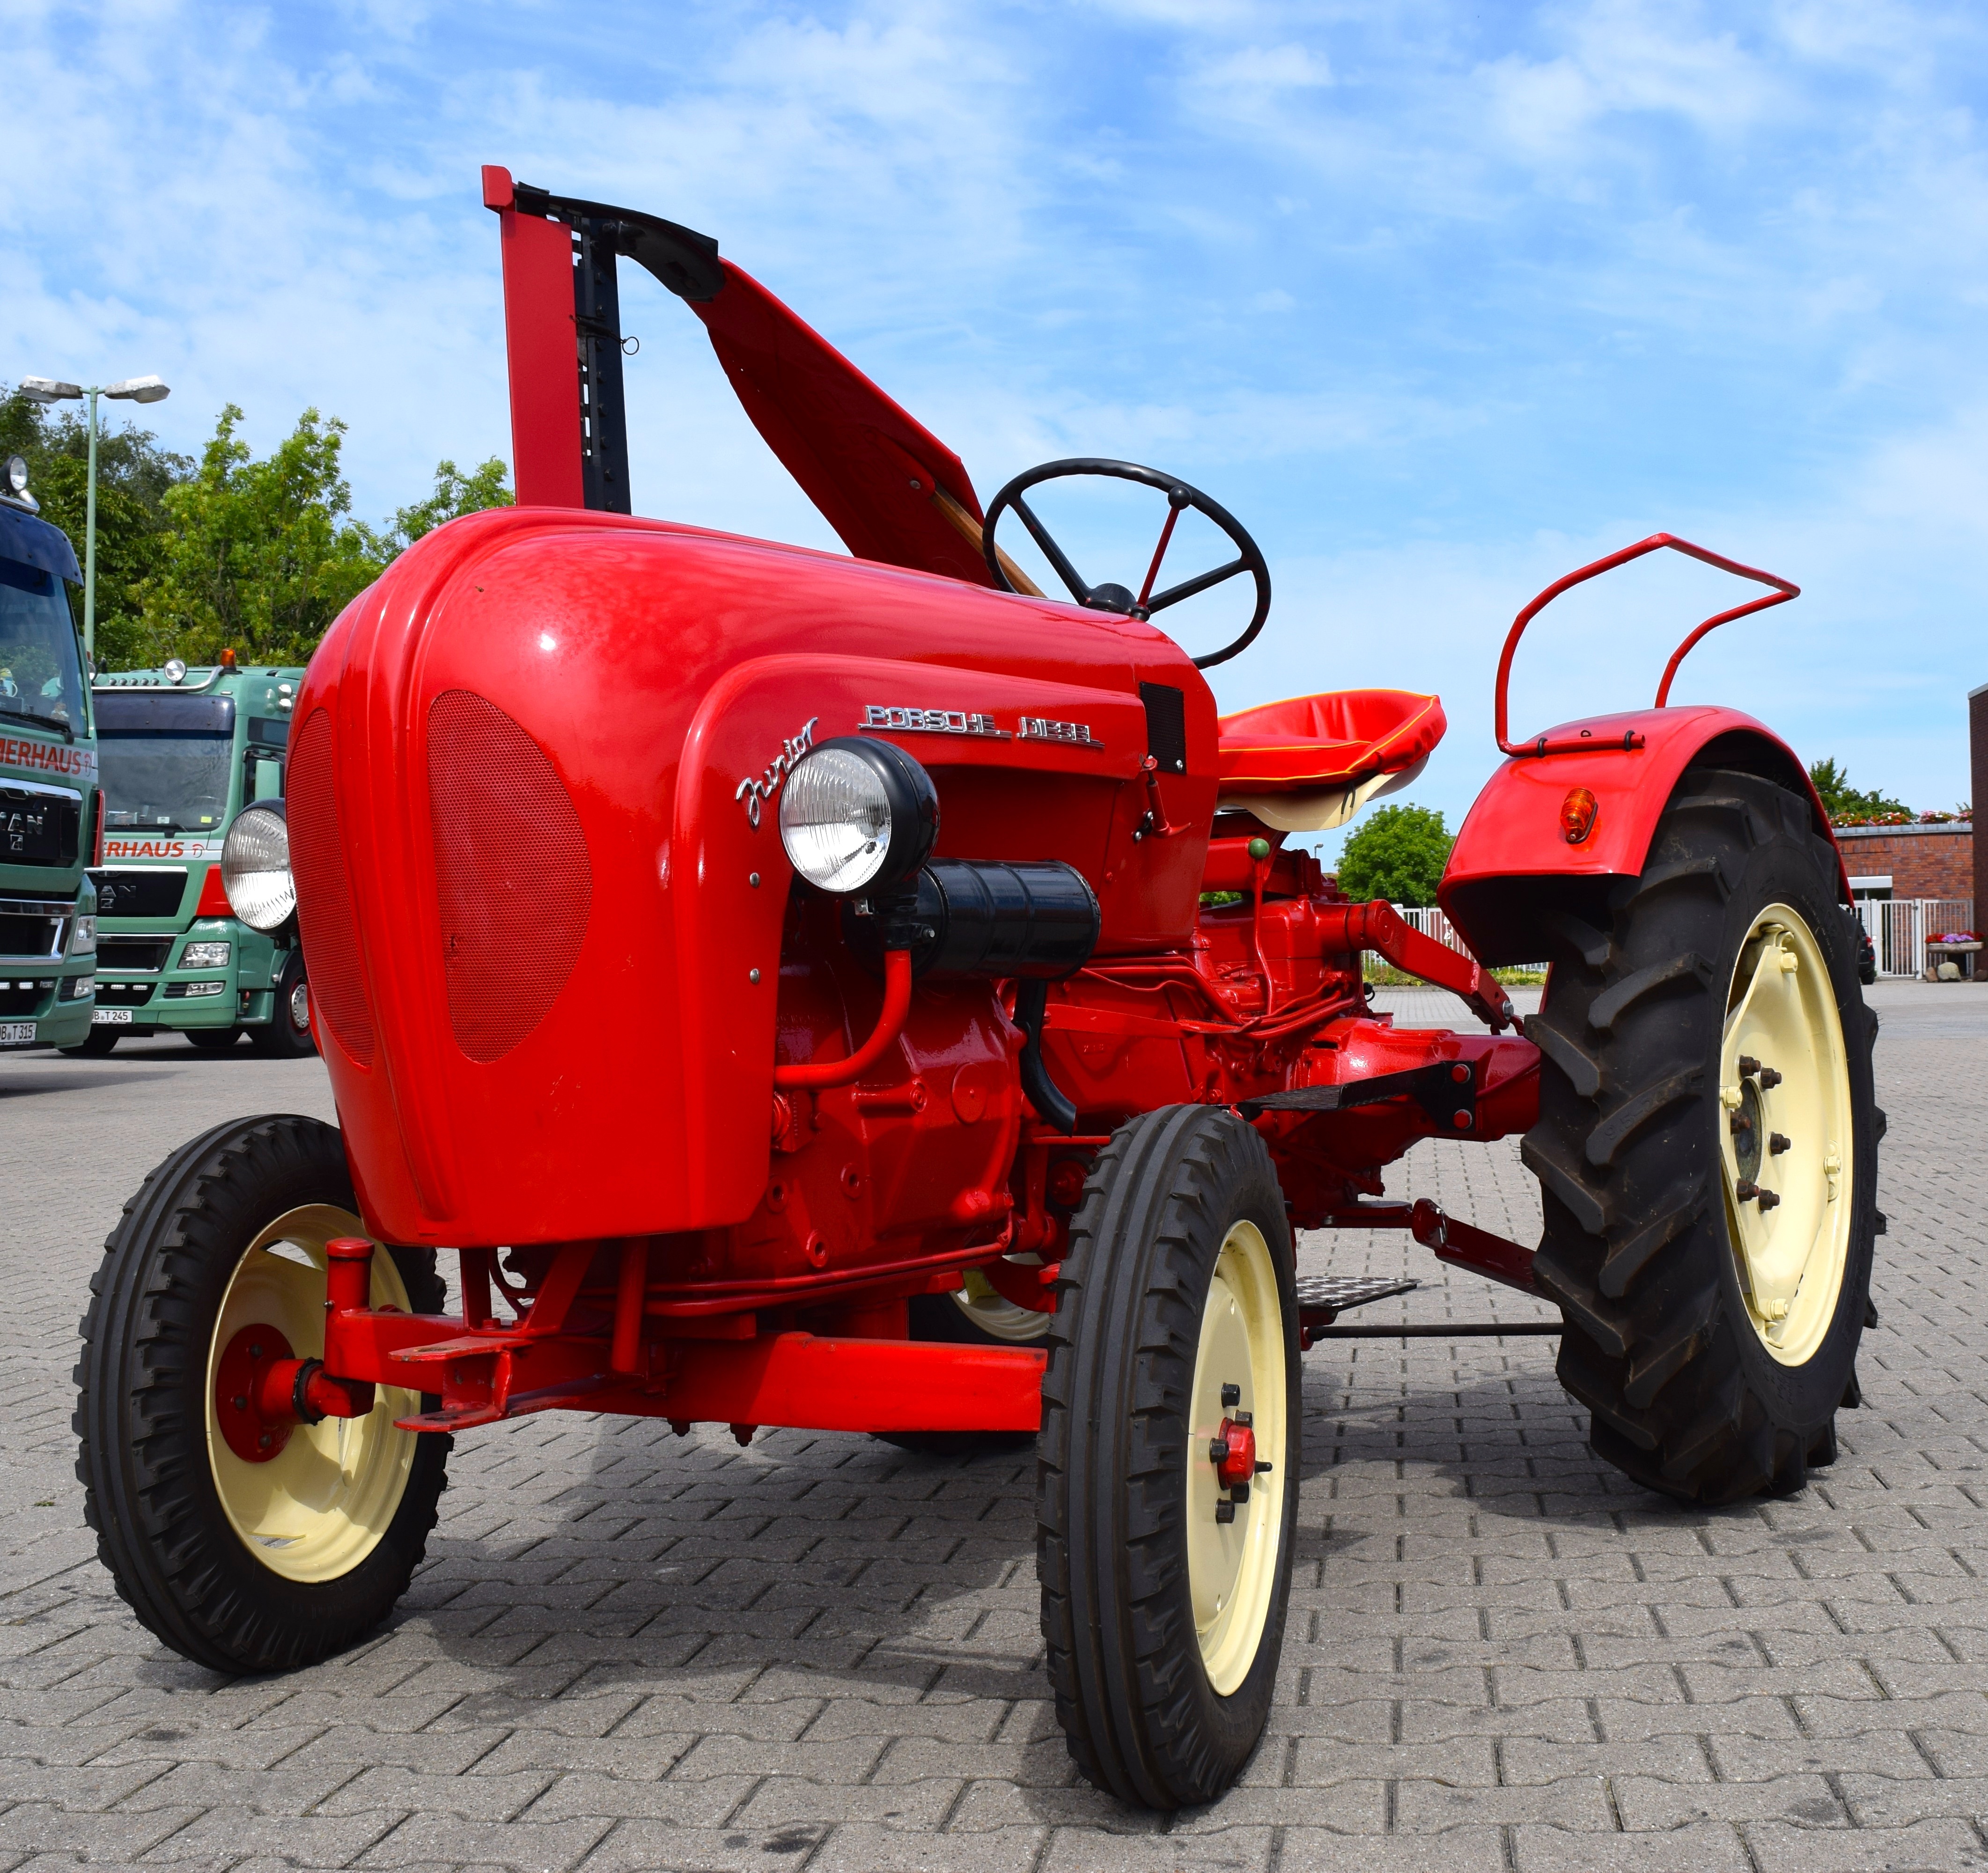
car, tractor, wheel, red, vehicle, agriculture, oldtimer, porsche, restored, antique car, agricultural machinery, red nose, land vehicle, automobile make